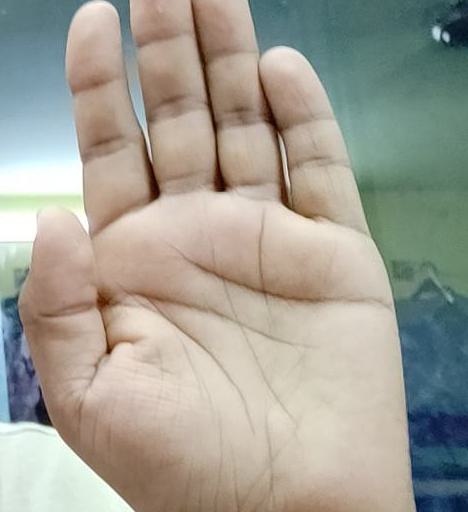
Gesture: stop